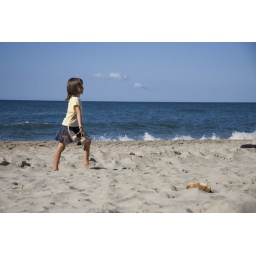
A girl marching on the beach in Svetlogorsk, Russia